The Vegetable Orchestra

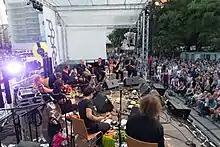
The Vegetable Orchestra, July 2015

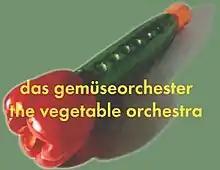
The logo of Das erste Wiener Gemüseorchester, featuring a vegetable trumpet used by the group

The Vegetable Orchestra (also known as , The First Vienna Vegetable Orchestra or The Vienna Vegetable Orchestra) is an Austrian musical group who use instruments made entirely from fresh vegetables.